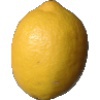
Label: lemon